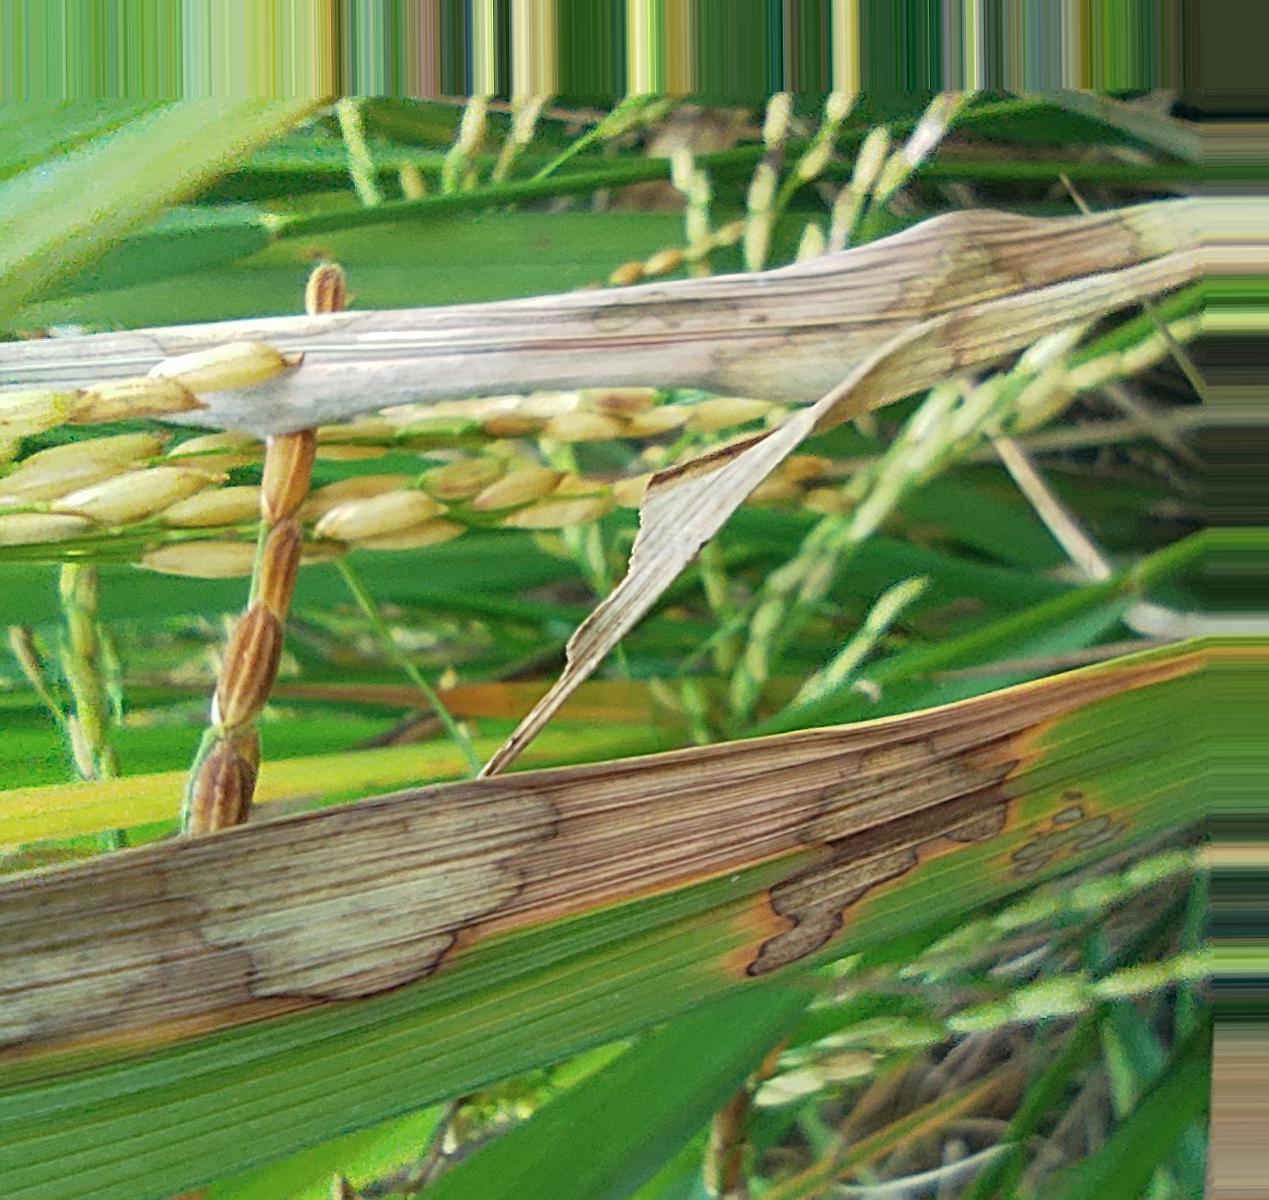
Nhãn: Bệnh Đốm Vằn ( Khô vằn ) ( Sheath Blight )